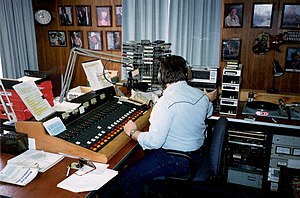
Radiovært
En radiovært (Randy J. Allum) på arbejde på WKZV i Washington, Pennsylvania i 1997
En radiovært eller radioværtinde er en person, som præsenterer et radioprogram og styrer, hvad der foregår i radioudsendelsen.